Dafna

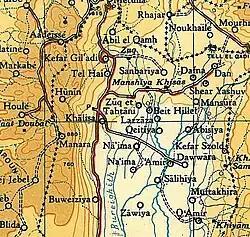
Dafna in 1946, 1:250,000

On 4 February 1997, at approximately 19:00, two "Yasur" Sikorsky CH 53 helicopters carrying 73 soldiers and loaded with ammunition collided in mid-air over She'ar Yashuv. One of the helicopters smashed into an open field near the cemetery of Dafna. It is believed that this accident increased the pressure on the IDF to withdraw its forces from Lebanon, finally done in May 2000.